Music store

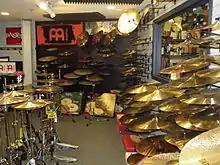
A cymbal room in a music store.

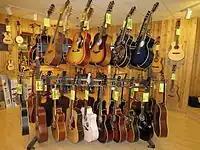
A selection of acoustic guitars at Cascio Interstate Music SuperStore.

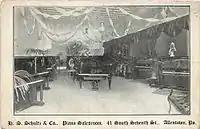
The H.S. Schultz Piano Store in 1905.

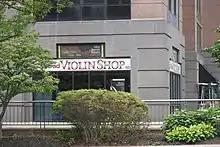
Violin shop in White Plains, New York

Music stores range from full-line stores that sell products across all musical instrument and even pro audio categories (sometimes including DJ equipment and visual stage components such as lights or fog machines), to music stores that focus on a subset of those categories (e.g. a store that sells acoustic and digital pianos, or a store that specializes only in drums and percussion), to highly-specialized stores focused on a single product type (e.g. a guitar boutique focused on vintage collectible guitars, or a sheet music store). In the United States and Canada, another common distinction exists between “Band and Orchestra” stores that cater to the needs of school music programs and their students, versus “Combo” stores that focus on instruments and equipment used by a rock band.